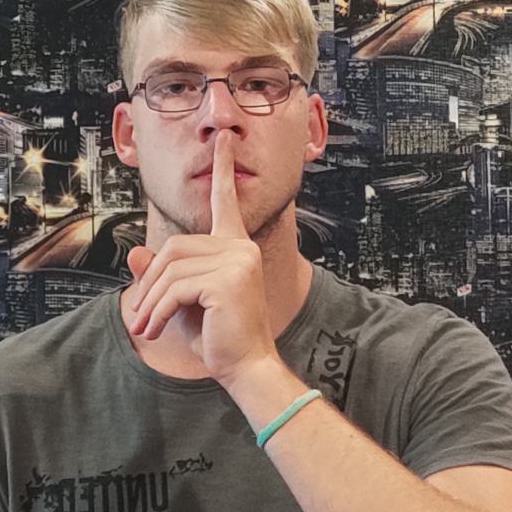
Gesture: mute